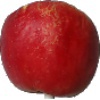
Label: Apple Red Yellow 1